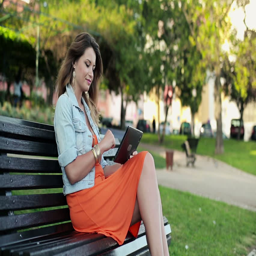
beautiful woman with tablet computer in the park , steadicam shot